My Date with a Vampire II

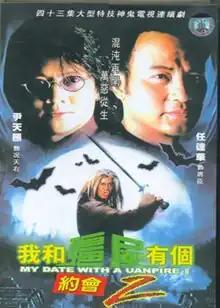
DVD / VCD cover art

My Date with a Vampire II is a 2000 Hong Kong television series produced by Asia Television (ATV) as a sequel to "My Date with a Vampire" (1998) even though it is a reboot of the original. It was followed by "My Date with a Vampire III" in 2004. The series starred many cast members from the first season in similar roles. Like the first season, "My Date with a Vampire II" also blends aspects of the Chinese "hopping" corpses of jiangshi fiction with those of western vampires, while incorporating elements of Chinese mythology, modern horror legends, and eschatology.